Vemaka

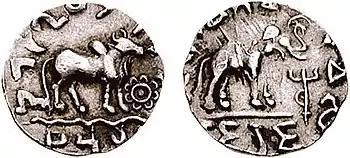
Possible coin of the Vemaka tribe, also sometimes attributed to the Audumbaras.

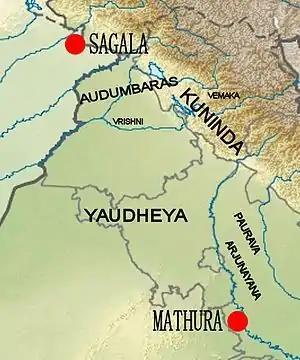
Location of the Vemakas relative to other groups: the Audumbaras, the Kunindas, the Vrishnis, the Yaudheyas, the Pauravas and the Arjunayanas.

The Vemaka were an ancient Indian tribe, located north of the larger tribe of the Kuninda in northern India.